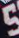
Number: 5